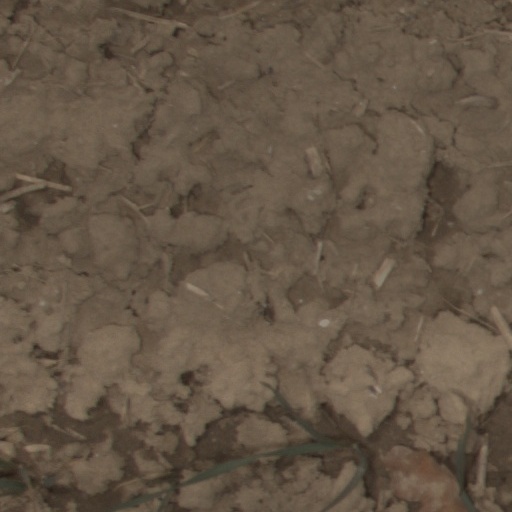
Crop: wheat